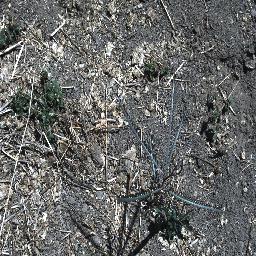
Label: parkinsonia